Waterloo & City line

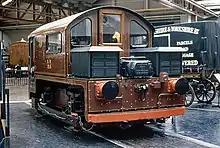
75S, Siemens electric shunter

In 1891, the Corporation of the City of London made a statistical survey which it published ancillary to the National Census taken in that year. 37,694 persons lived in the City, but the daytime occupation was 310,384. On 4 May 1891, 1,186,094 entries to the City were made, i.e., many people entered more than once. Separate statistical information is that about 50,000 persons arrived at Waterloo daily, of whom about 12,000 proceeded to the City by some means.